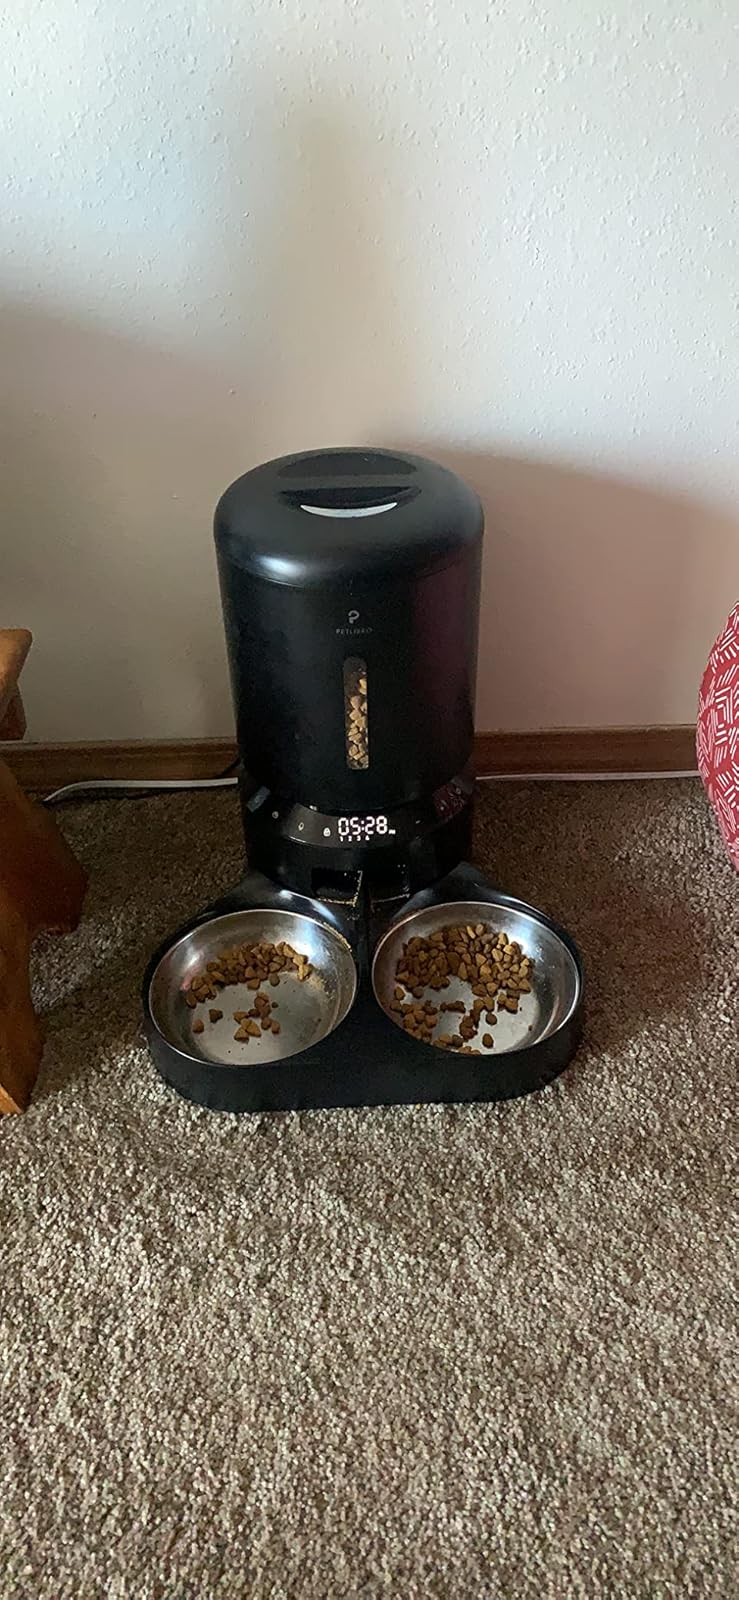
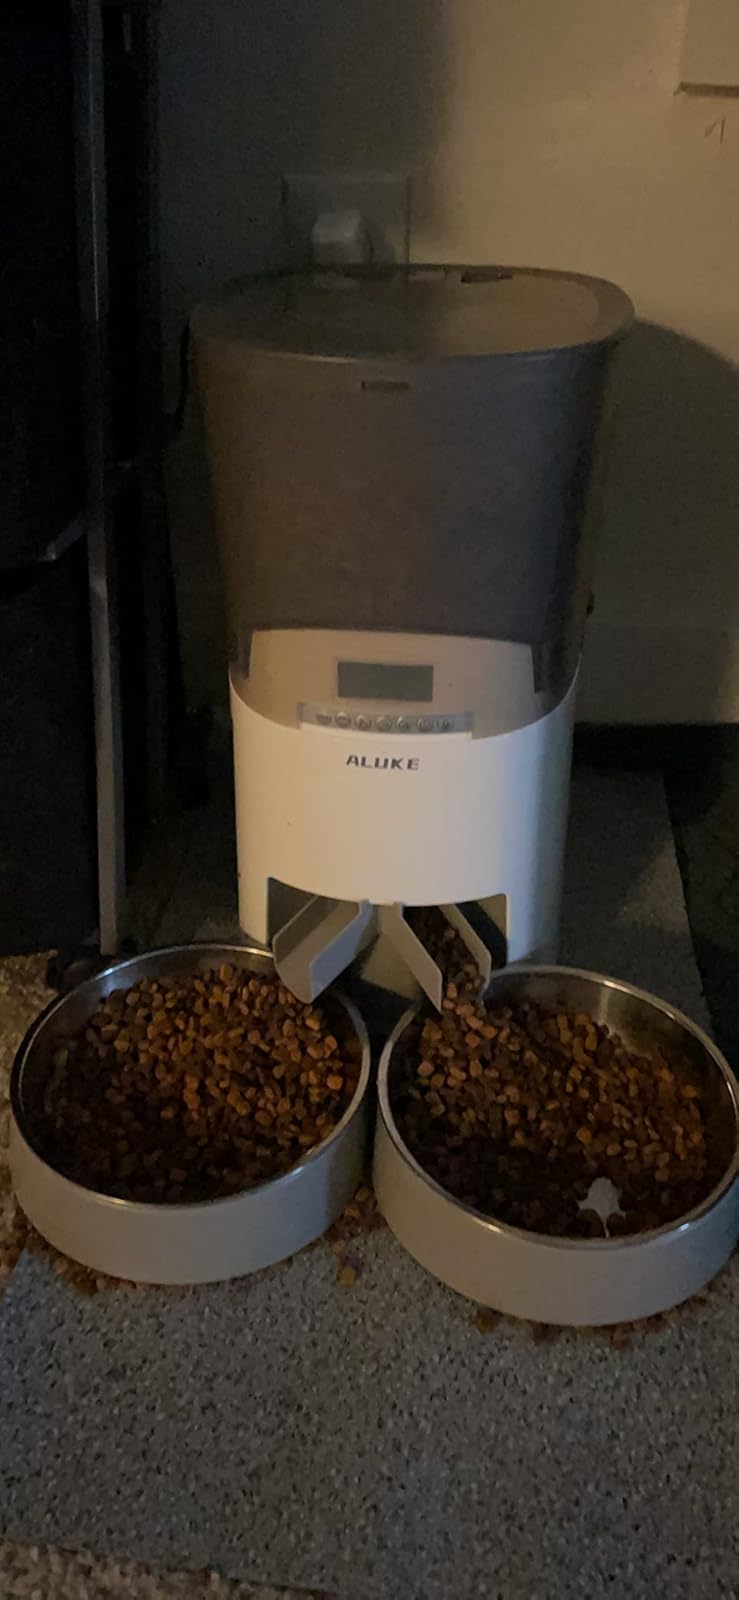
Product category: items_feeder
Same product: no